Pluto

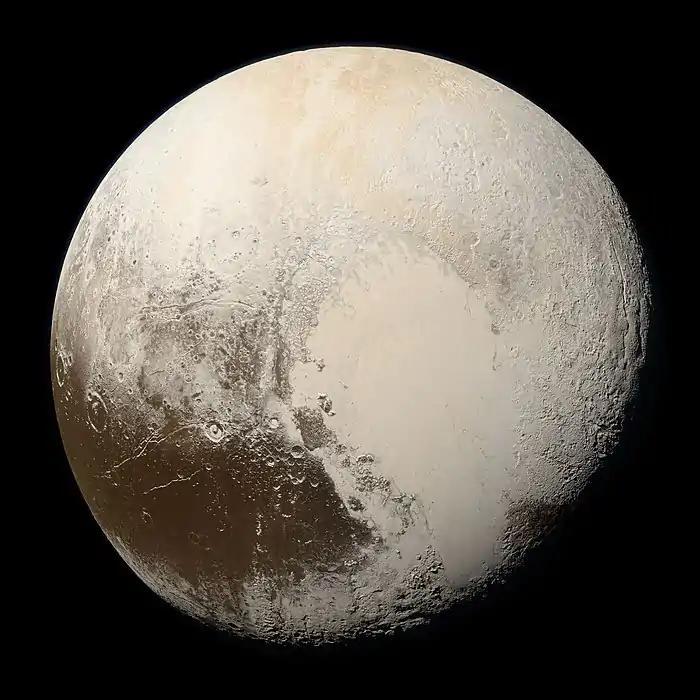
Pluto in true color as imaged by the "New Horizons" spacecraft in July 2015.

Pluto (minor-planet designation: 134340 Pluto) is a dwarf planet in the Kuiper belt, a ring of bodies beyond the orbit of Neptune. It is the ninth-largest and tenth-most-massive known object to directly orbit the Sun. It is the largest known trans-Neptunian object by volume by a small margin, but is less massive than Eris. Like other Kuiper belt objects, Pluto is made primarily of ice and rock and is much smaller than the inner planets. Pluto has roughly one-sixth the mass of the Moon and one-third its volume. Originally considered a planet, its classification was changed when astronomers adopted a new definition of "planet".